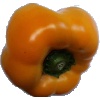
Label: Pepper Yellow 1